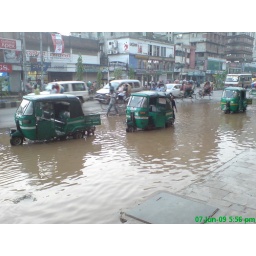
cng car washing in rainy water mirpur dhaka (  ) milosan05@yahoo.com